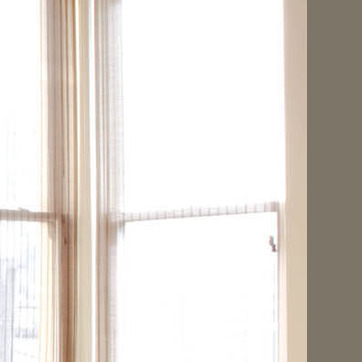
Material: glass